63rd (Royal Naval) Division

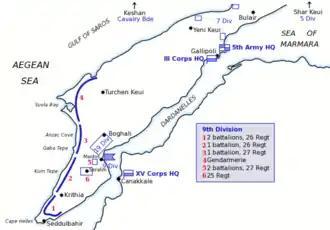

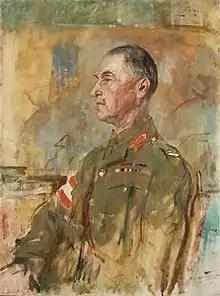

The division was shipped to Egypt and fought at the Battle of Gallipoli at Anzac Cove and Cape Helles. Casualties before the campaign began included Rupert Brooke, who died at sea from an infected mosquito bite on 23 April 1915. The RND was one of two British divisions (the other being the regular 29th Division) at the Gallipoli landings. Eleven troopships and "Canopus", "Dartmouth" and "Doris", two destroyers and trawlers rendezvoused off Bulair before dawn and the warships began a day-long bombardment, just after daybreak. A destroyer made a close pass off the beach and later on, ships' boats were swung out from the troopships and lines of eight cutters pulled by a trawler made as if to land. In the late afternoon men began to embark on the boats, which headed for the shore just before dark and returned after night fell. During the night Lieutenant-Commander Bernard Freyberg swam ashore and lit flares along the beach, crept inland and observed the Ottoman defences. Freyberg found that the defences were dummies and returned safely to report. Just after dawn, the decoy force sailed south to join the main landings, coming ashore on 30 April.